Toynbee Hall

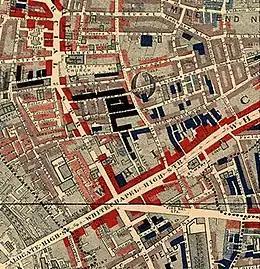
Map of Whitechapel from Charles Booth's "Labour and Life of the People" (1889). Residential buildings are coloured to represent the economic class of the occupants: Yellow ("Upper-middle and Upper classes, Wealthy"), red ("Lower middle class – Well-to-do middle class"), pink ("Fairly comfortable good ordinary earnings"), blue ("Intermittent or casual earnings"), and black ("lowest class...occasional labourers, street sellers, loafers, criminals and semi-criminals"). Toynbee Hall (not named) stands towards the southern end of Commercial Street.

Whitechapel was also a place where many different immigrants settled. The Great Famine of Ireland in the 19th century led to many Irish settling in Whitechapel. Also, many Jewish immigrants settled in Whitechapel after fleeing from persecution in Western Europe at the time.